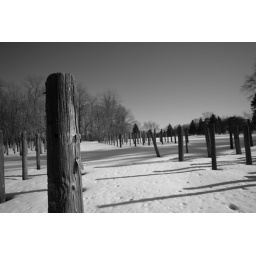
Former AT&amp;amp;T Bell Labs field testing facility for telephone poles in Chester, New Jersey.L1010140